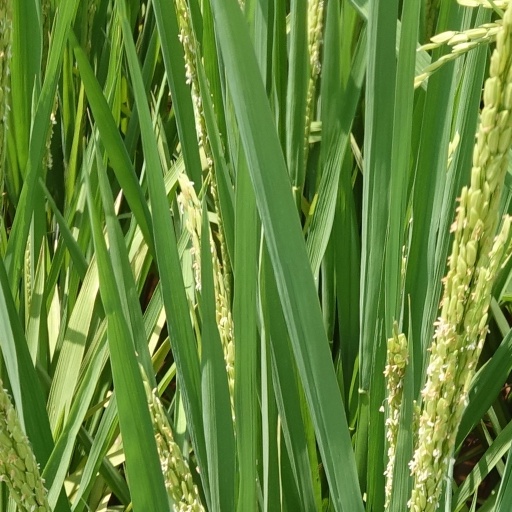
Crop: rice